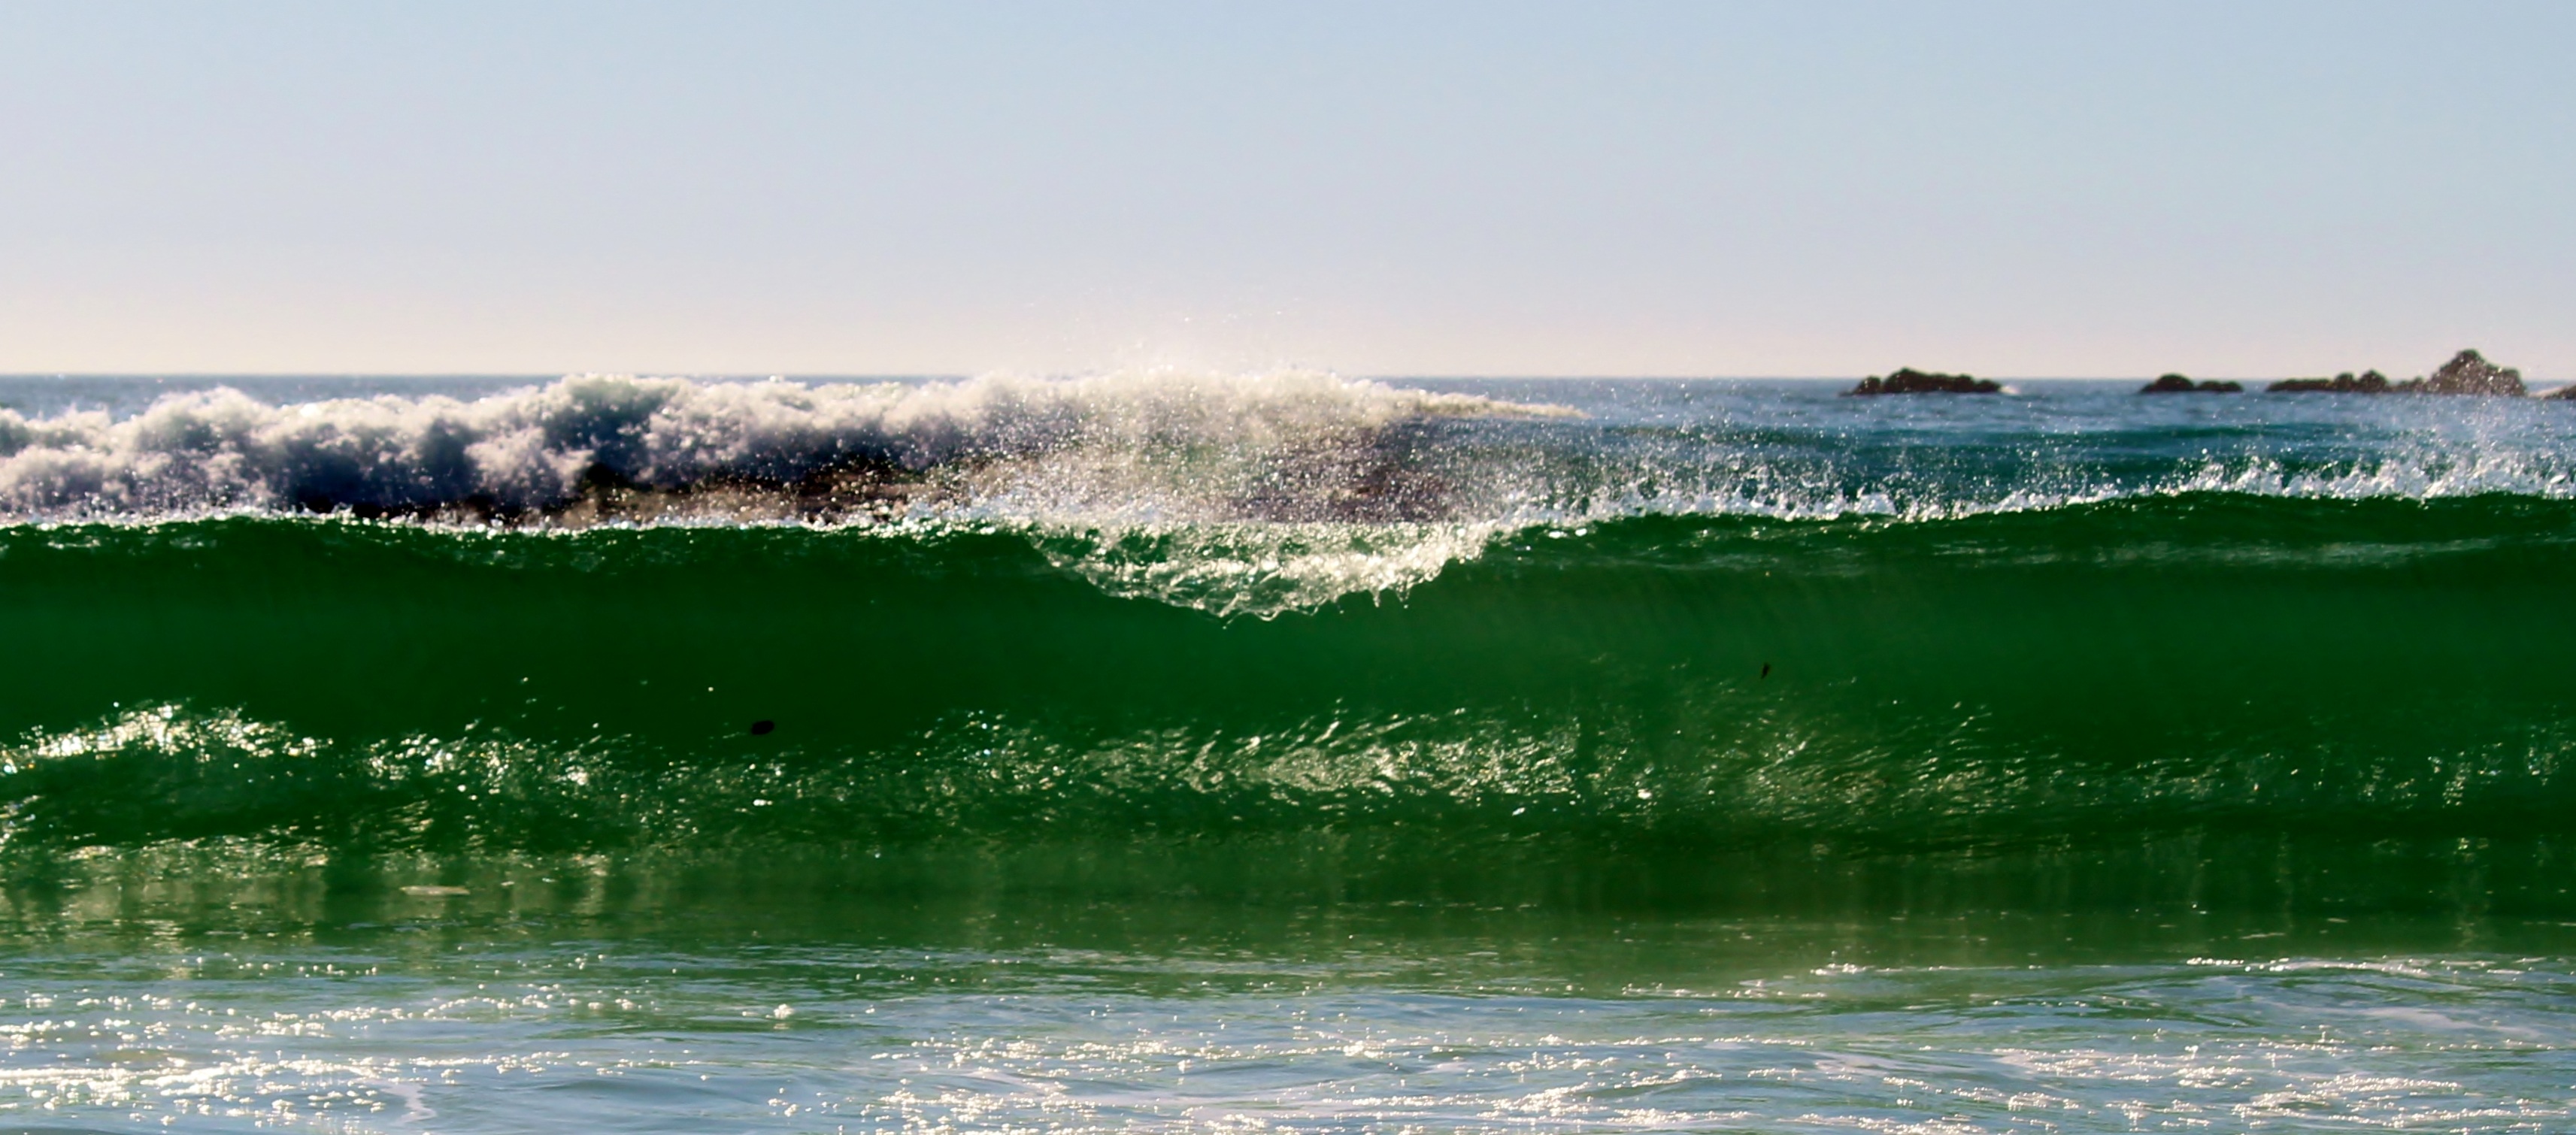
beach, sea, coast, water, ocean, shore, wave, lake, wind, ripple, foam, surf, spray, holiday, body of water, surface, sparkle, stormy, head, atlantic, ocean surf, wind wave